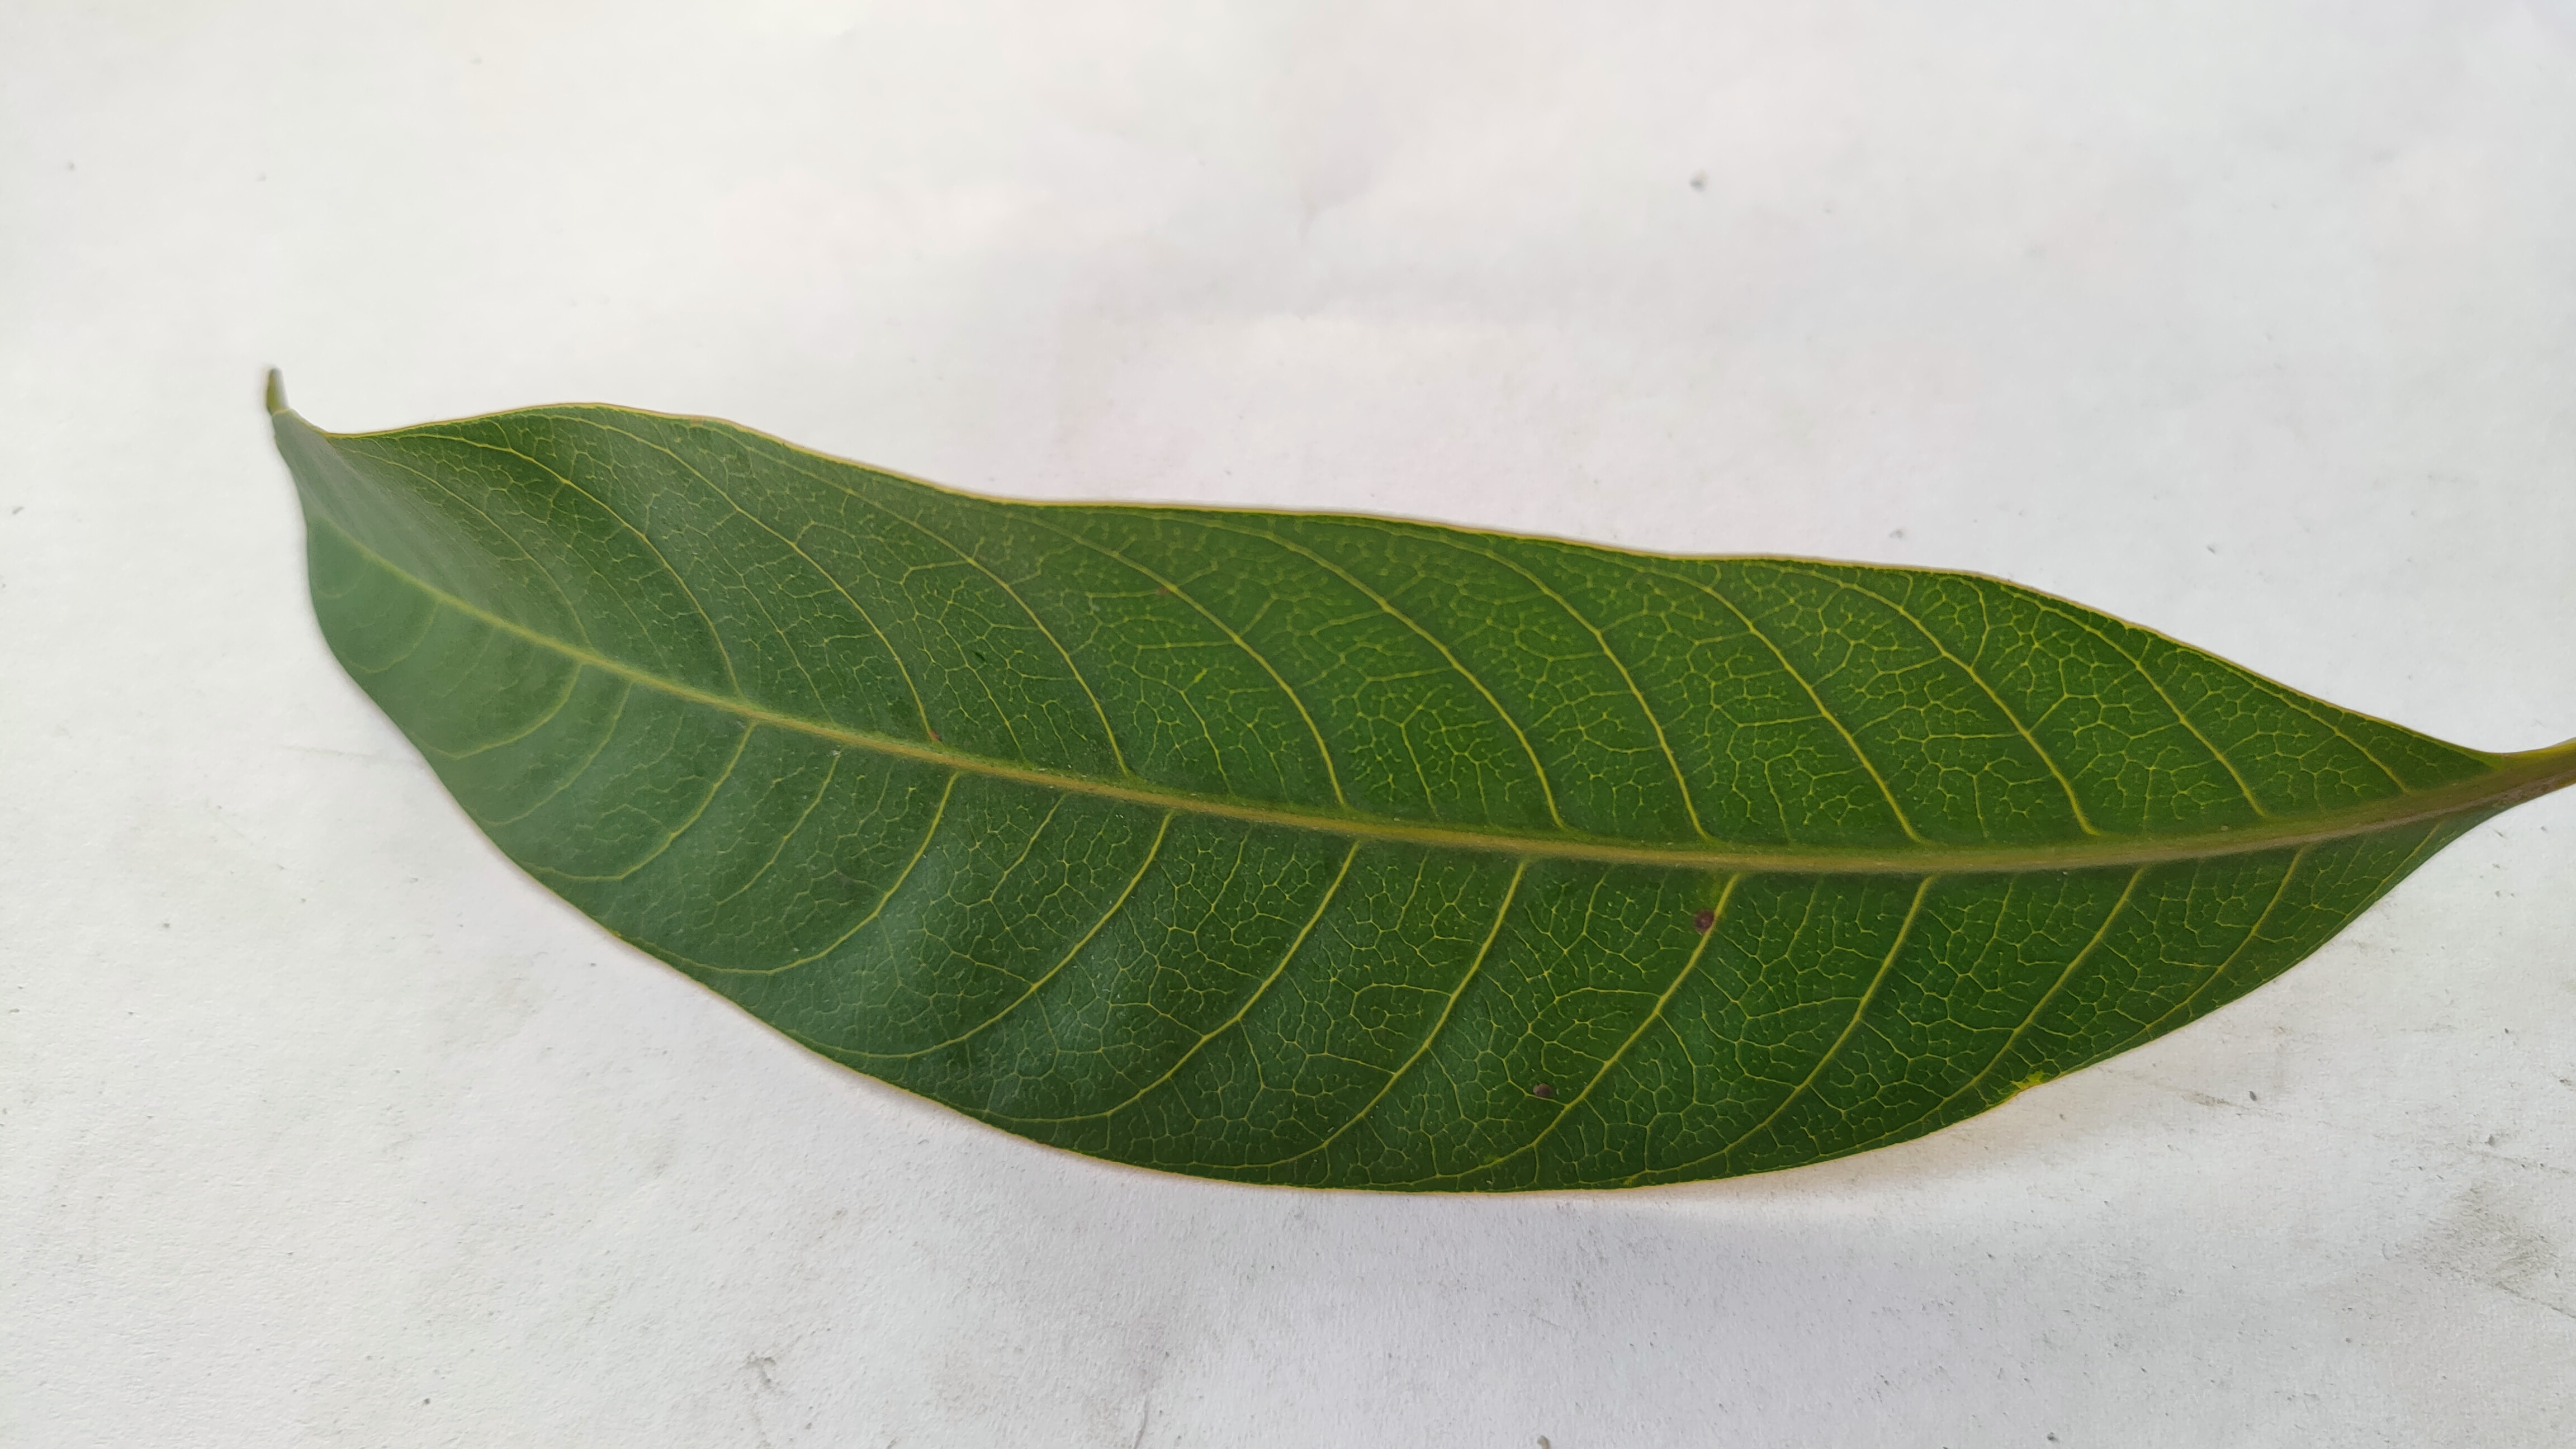
Leaf variety: Mango